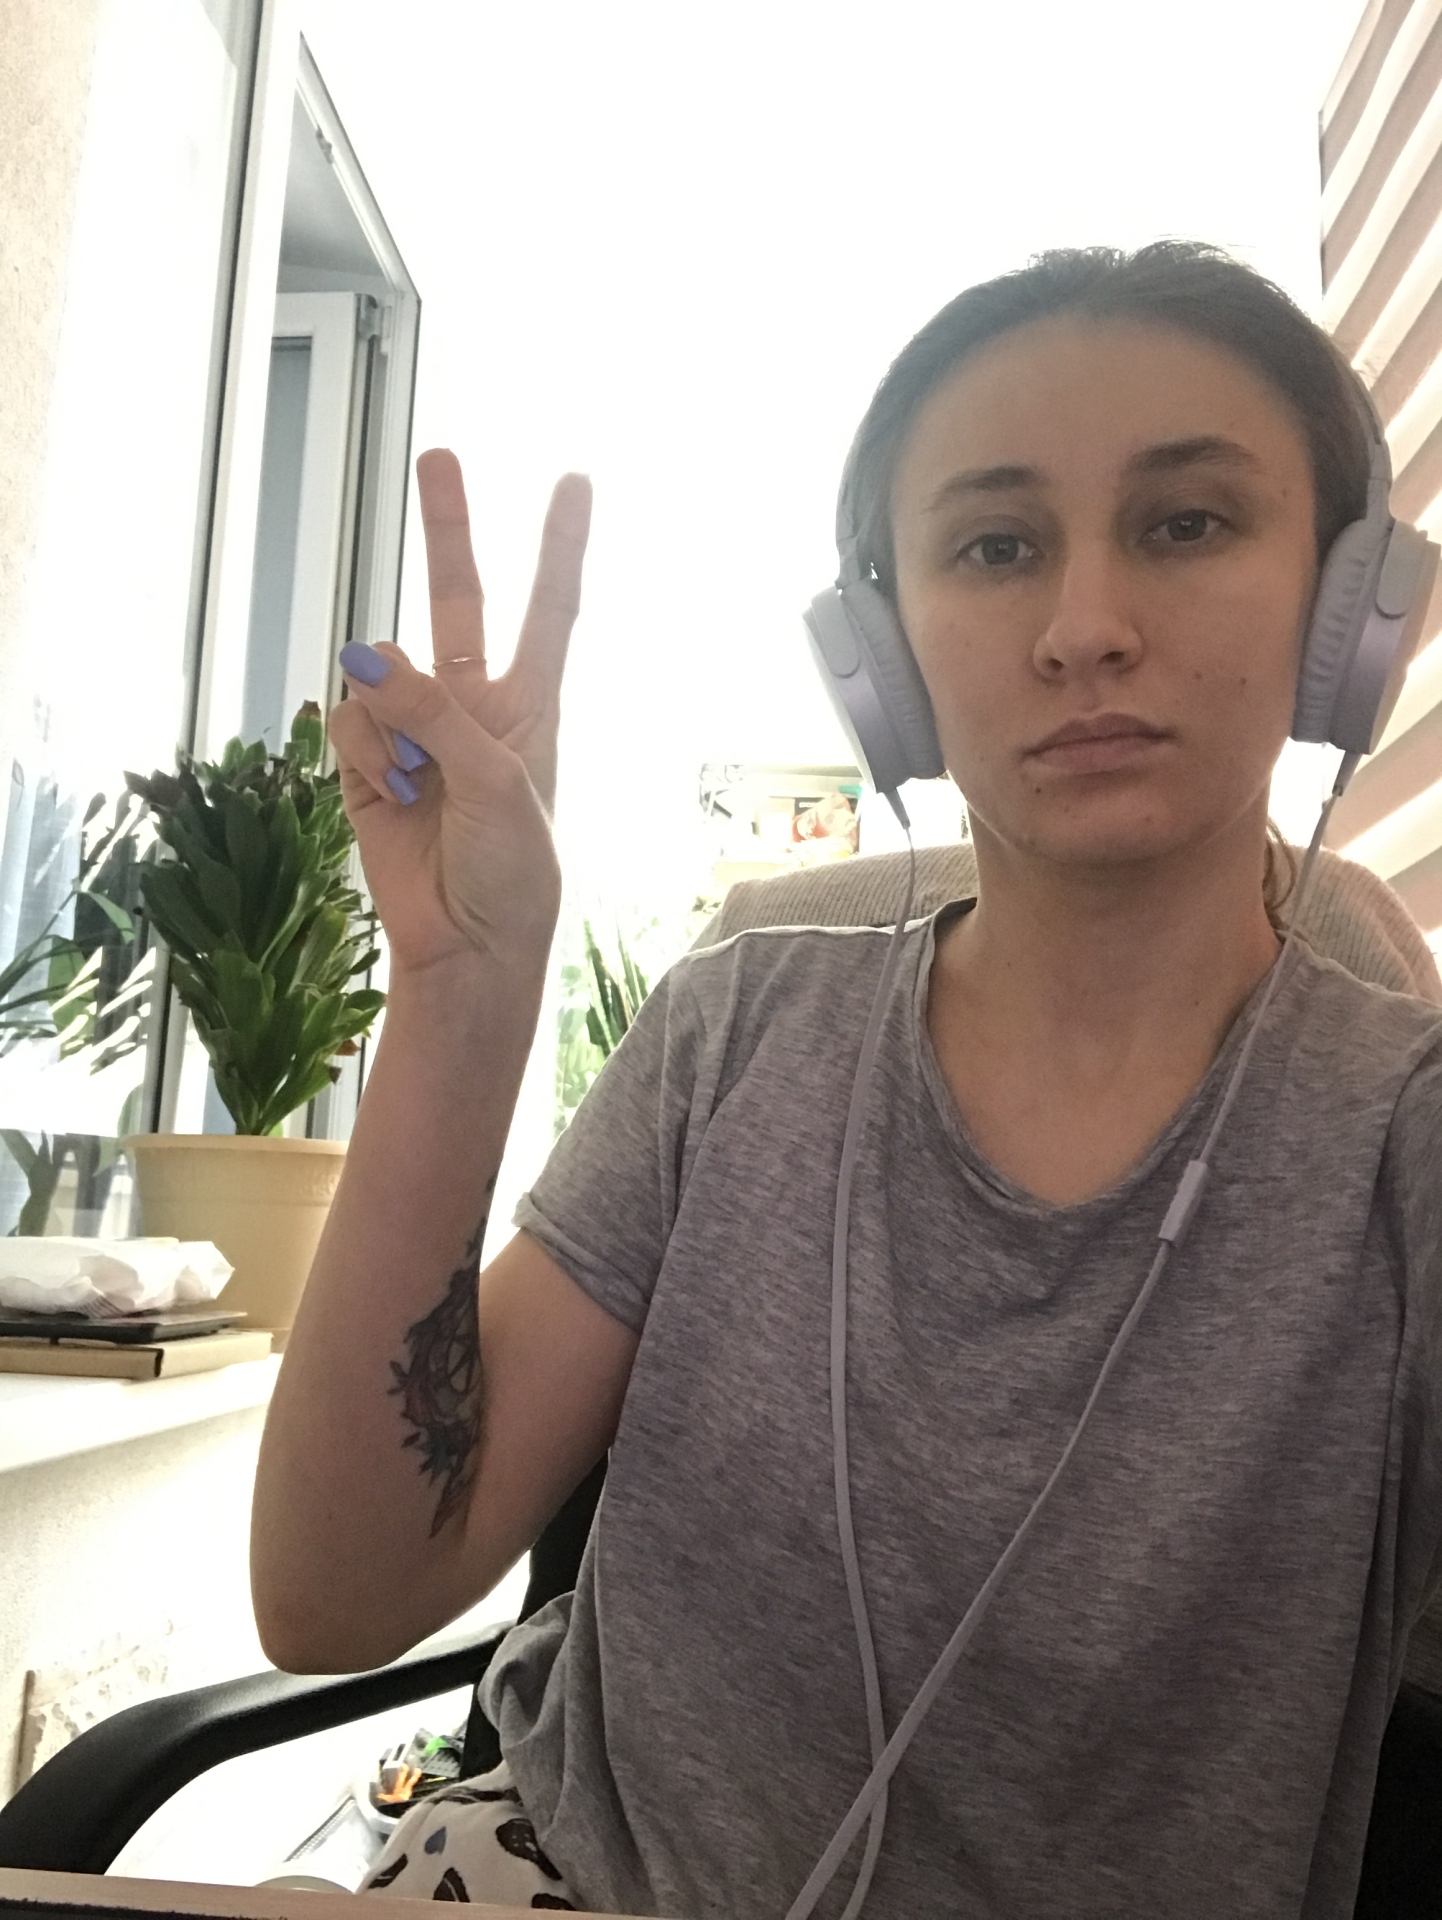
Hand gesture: peace